Sky position (RA, Dec in degrees): 191.692, 21.985
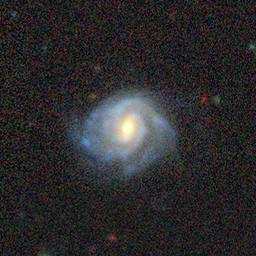
Galaxy morphology: Barred Spiral Galaxies